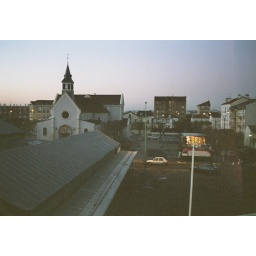
Pizza van in the market place below our flat in La Garenne Colombes.